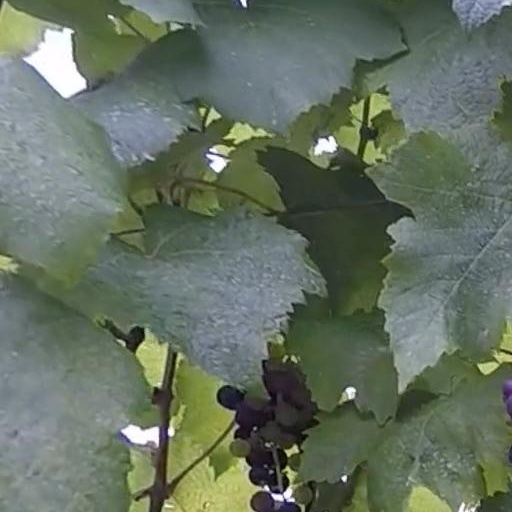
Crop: grape